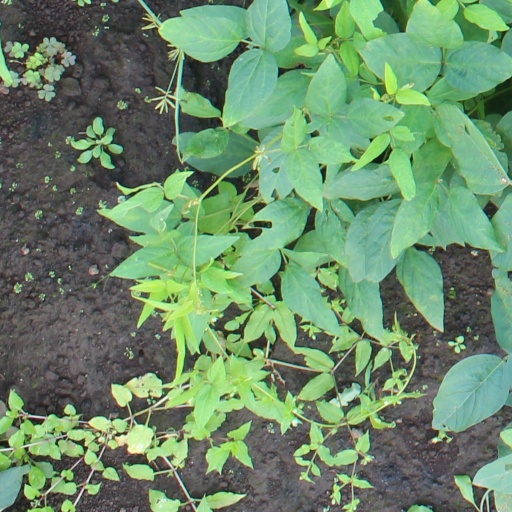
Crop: soybean